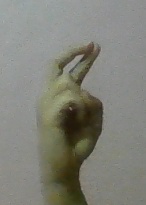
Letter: zay